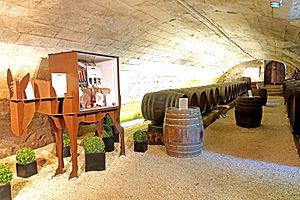
Le château de Chenonceau est un château de la Loire situé en Touraine, sur la commune de Chenonceaux, dans le département d'Indre-et-Loire en région Centre-Val de Loire.